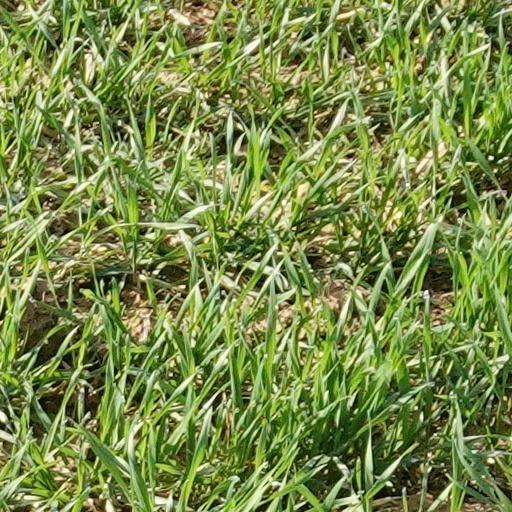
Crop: wheat